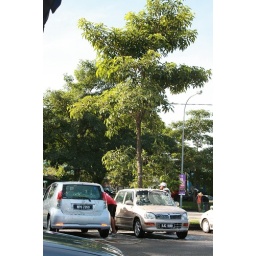
car wash day, so drop by to get my golden car wash up!